Charles Mozin

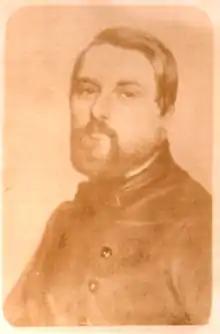
Portrait of Charles Mozin

Born into a family of musicians, his brother, Théodore Mozin, was second grand prix de Rome in musical composition in 1841, was a composer and professor at the Conservatoire Musical de Paris; his father, composer Benoit Mozin, was also a professor there and introduced his son Charles. But his true passion was painting. Charles Mozin entered the workshop of Xavier Leprince where he participated in the Embarquement des bestiaux à Honfleur. He discovered Trouville-sur-Mer in 1825.